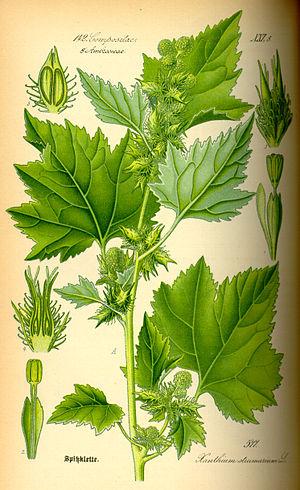
La flore des Pyrénées comporte environ 4 500 espèces, dont quelque 160 espèces endémiques. La répartition végétale dans les Pyrénées est influencée par un climat océanique à l'ouest et un méditerranéen à l'est, humide au nord, plus sec au sud auxquelles s'ajoutent les différents étages montagnards qui favorisent les forêts de feuillus à basse altitude, puis aux altitudes supérieures, des forêts de confères, au-delà de la limite supérieure de l'arbre des herbacées des alpages, et enfin les plantes de milieux rocailleuses et proches des névés à haute altitude